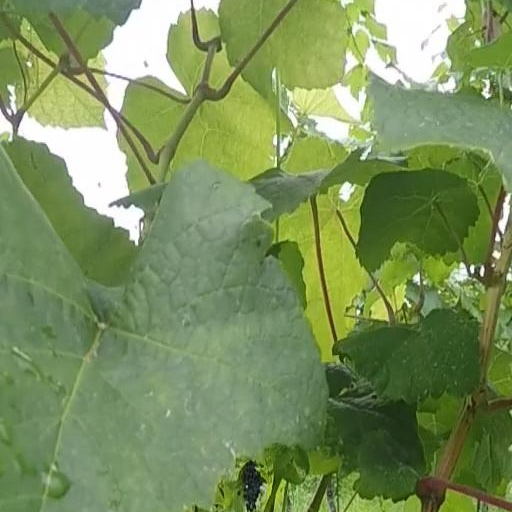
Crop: grape